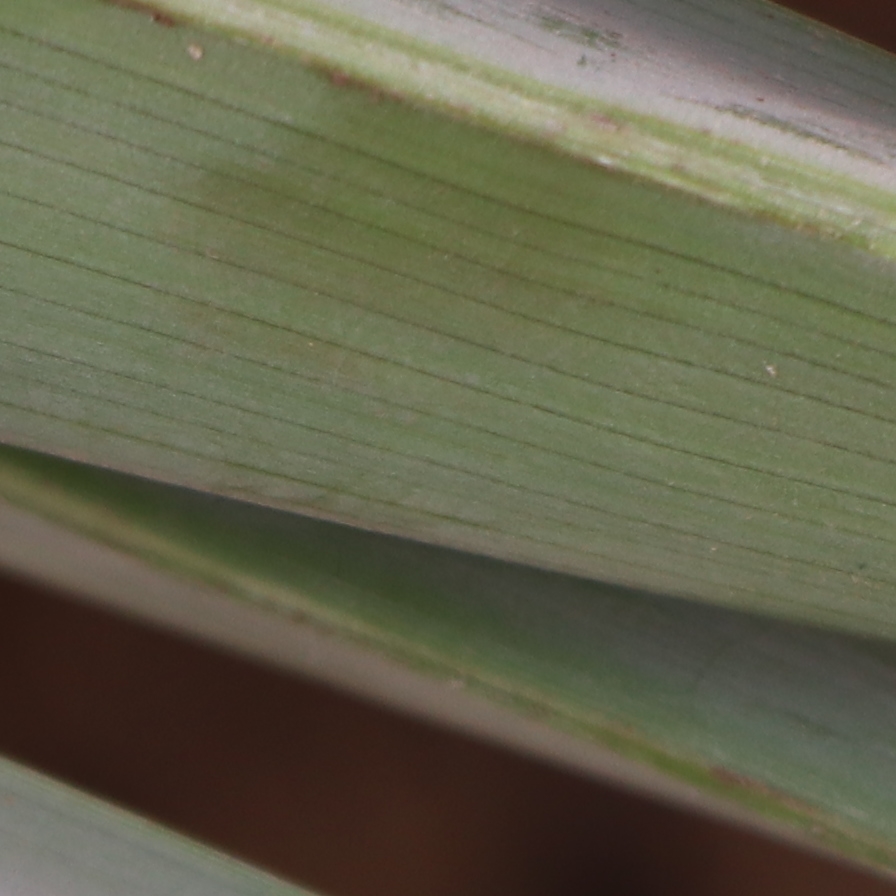
Label: Healthy